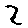
Label: 2